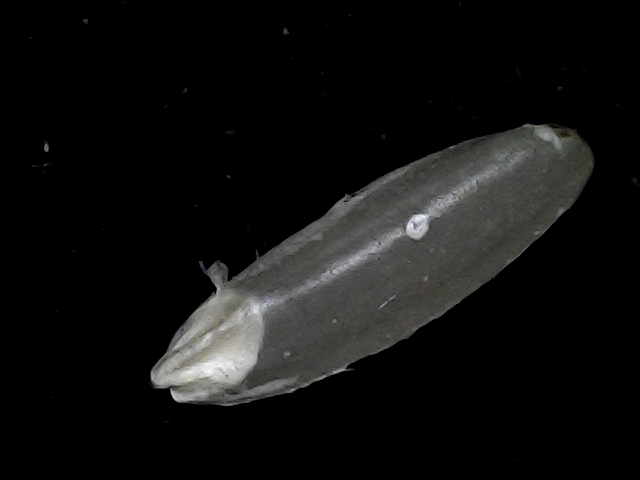
Rice variety: BD95